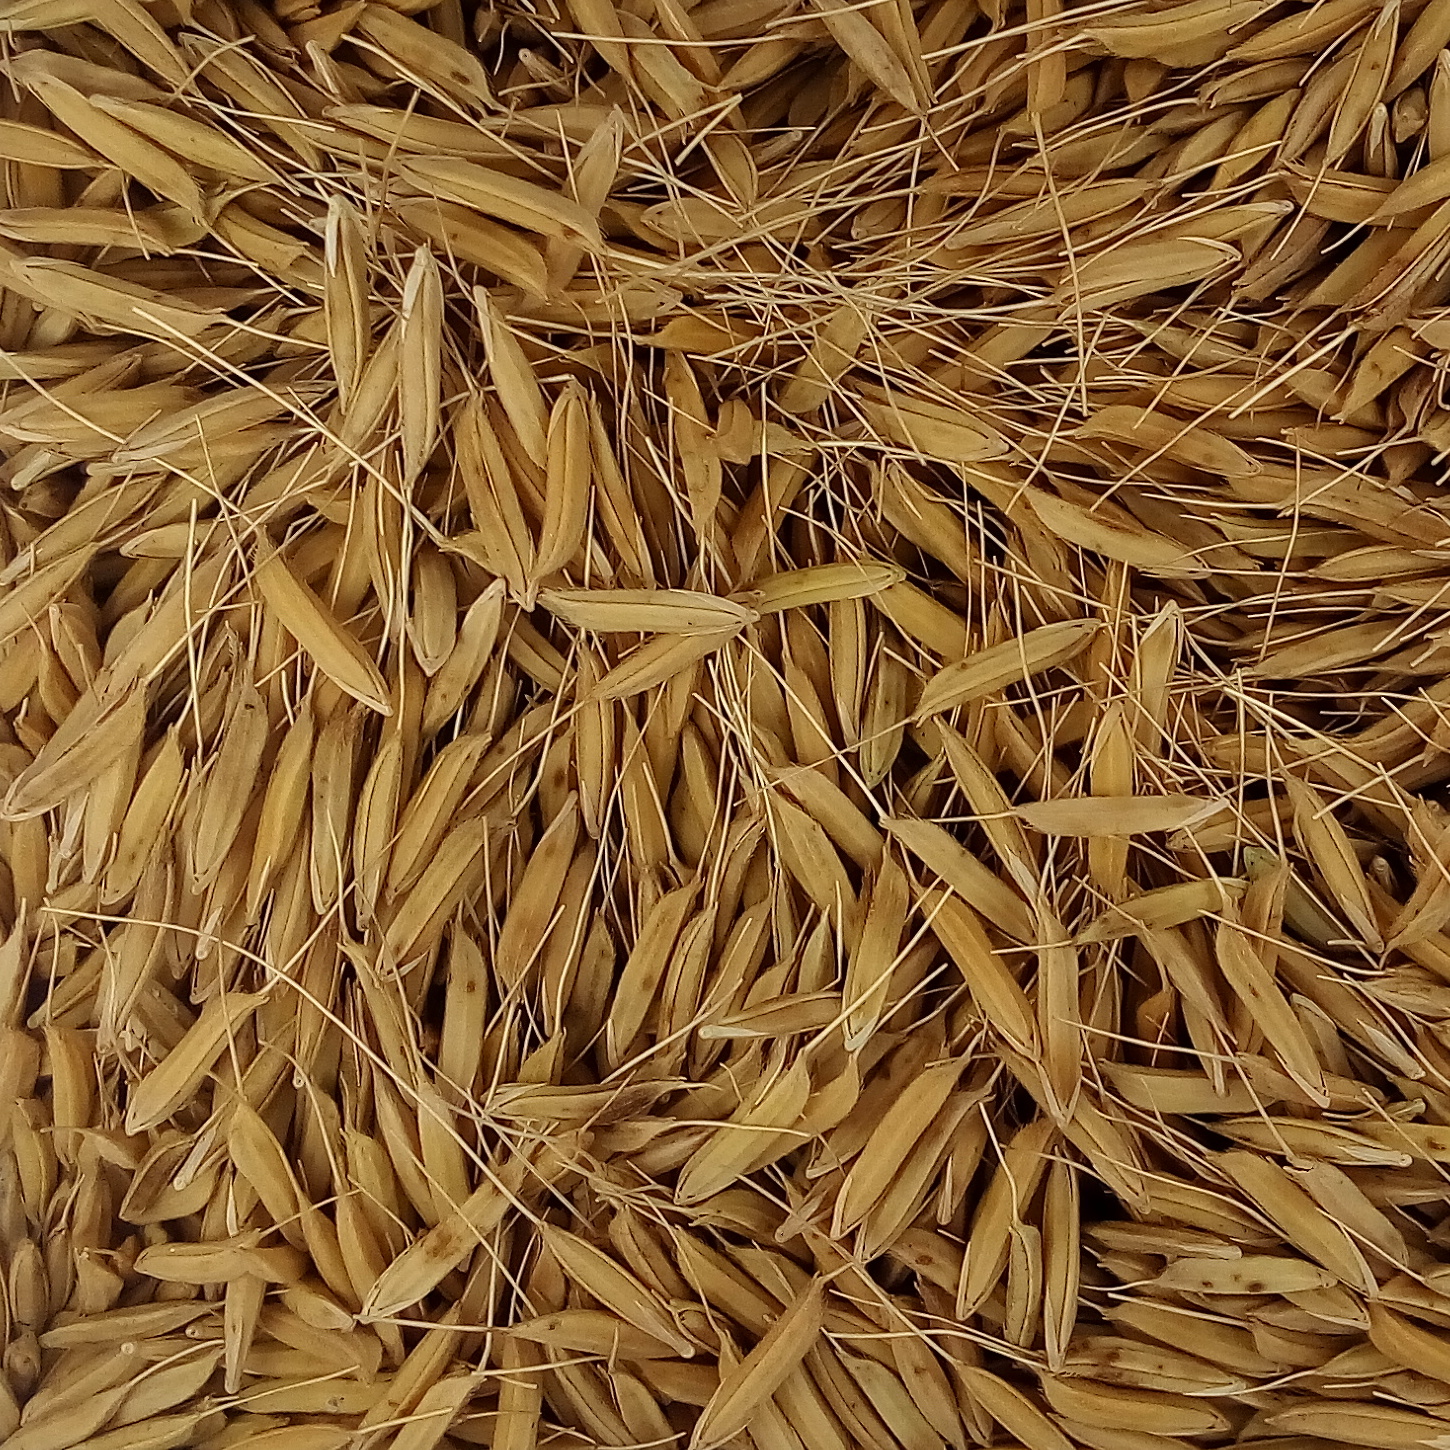
Rice seed variety: PB_6